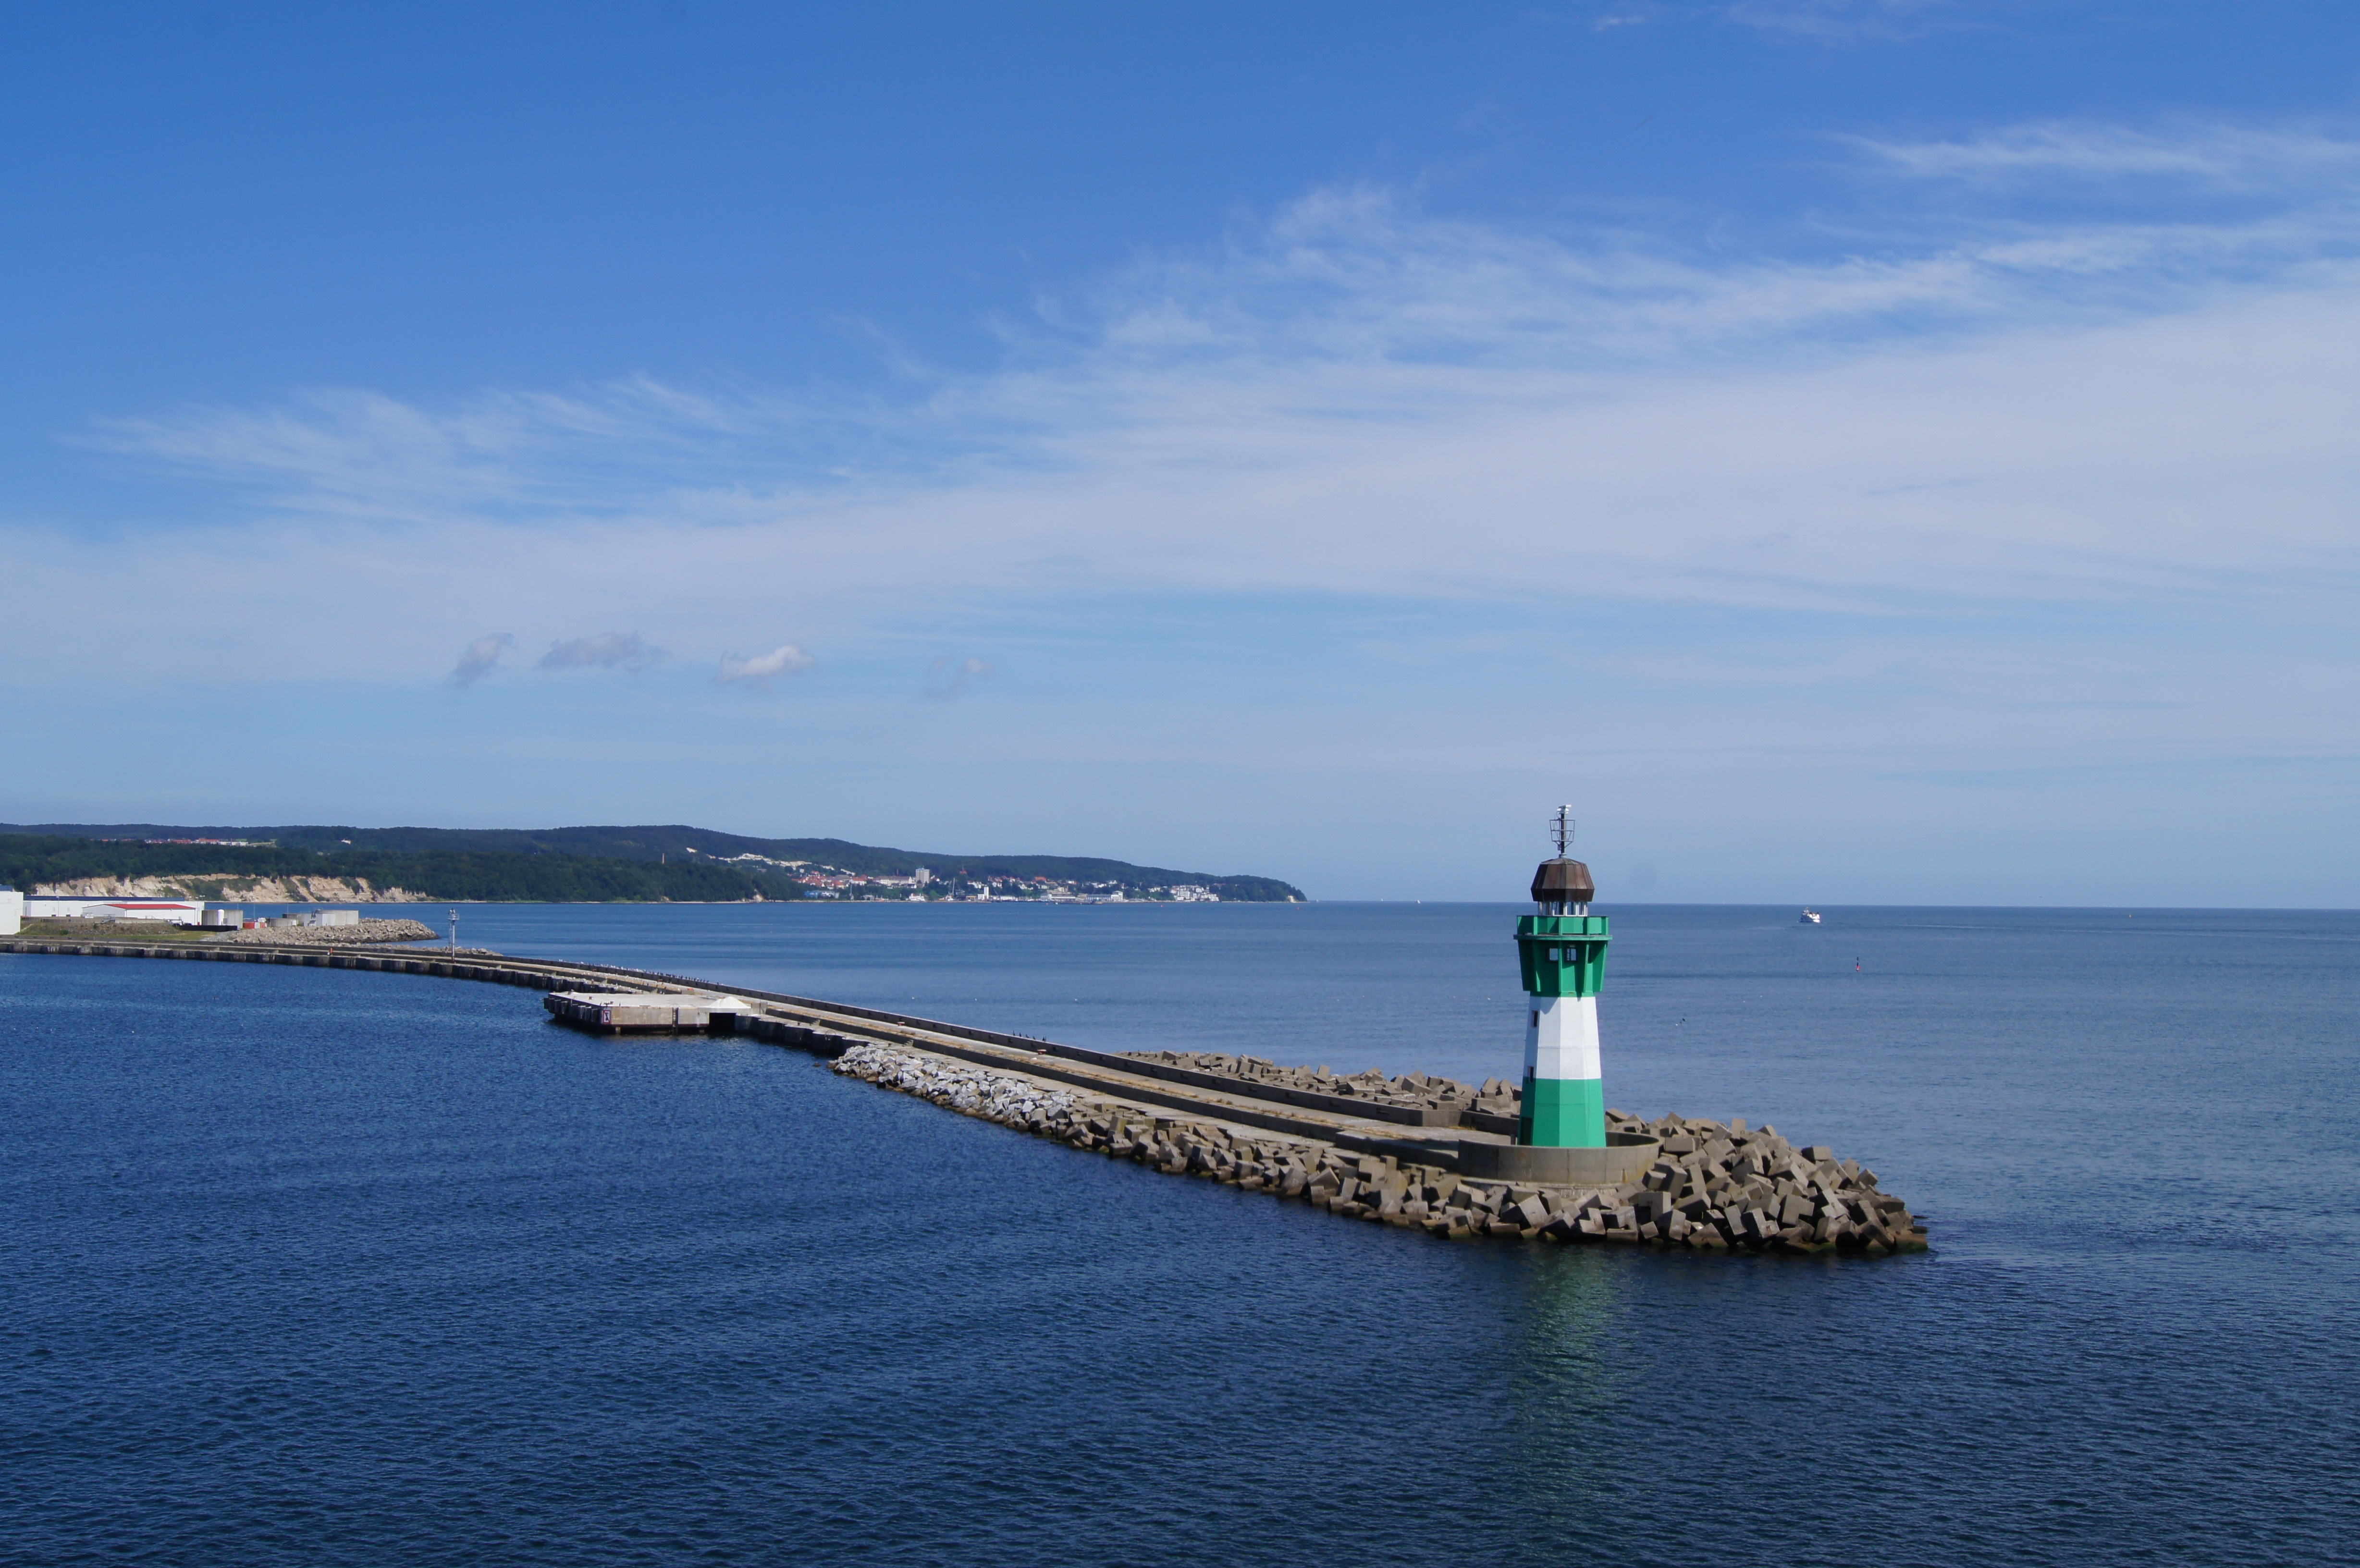
sea, coast, ocean, horizon, lighthouse, shore, pier, vehicle, tower, bay, channel, breakwater, cape, r gen island, sassnitz